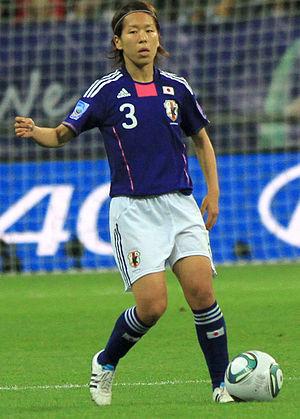
Azusa Iwashimizu
Azusa Iwashimizu er en japansk fodboldspiller. Hun har tidligere spillet for Japans kvindefodboldlandshold.